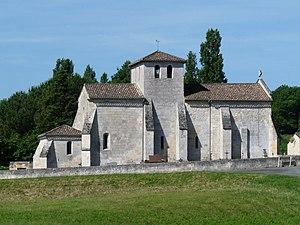
Eglise de St-Cibard, Gironde, France
Saint-Cibard est une commune du Sud-Ouest de la France située dans le département de la Gironde, en région Nouvelle-Aquitaine.